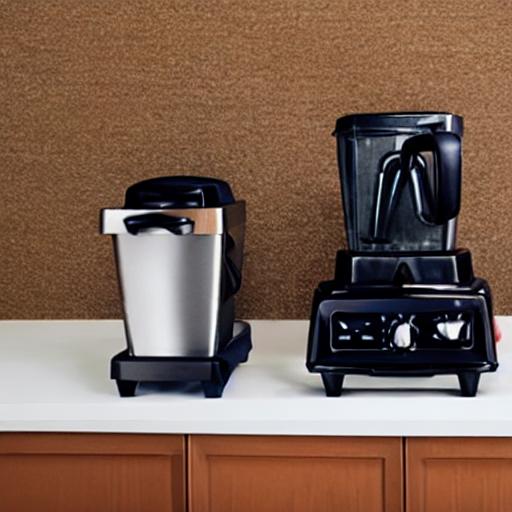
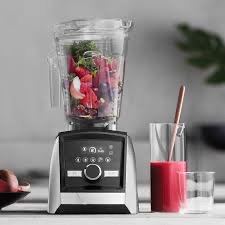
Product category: items_blender
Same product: no